LGBTQ life expectancy

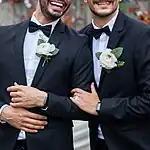
Same-sex marriage has been linked with increases in life expectancy compared to unmarried same-sex couples.

In 2013, Frisch also carried out another study which found excess mortality in homosexual men had shrunk further. It linked same-sex marriage with increases in life expectancy.